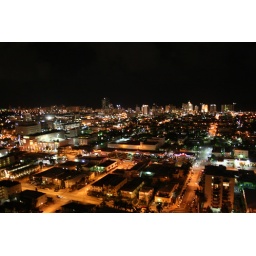
South beach Miami - New Years eve 2006. Picture taken in 30th floor of the Flamengo building.